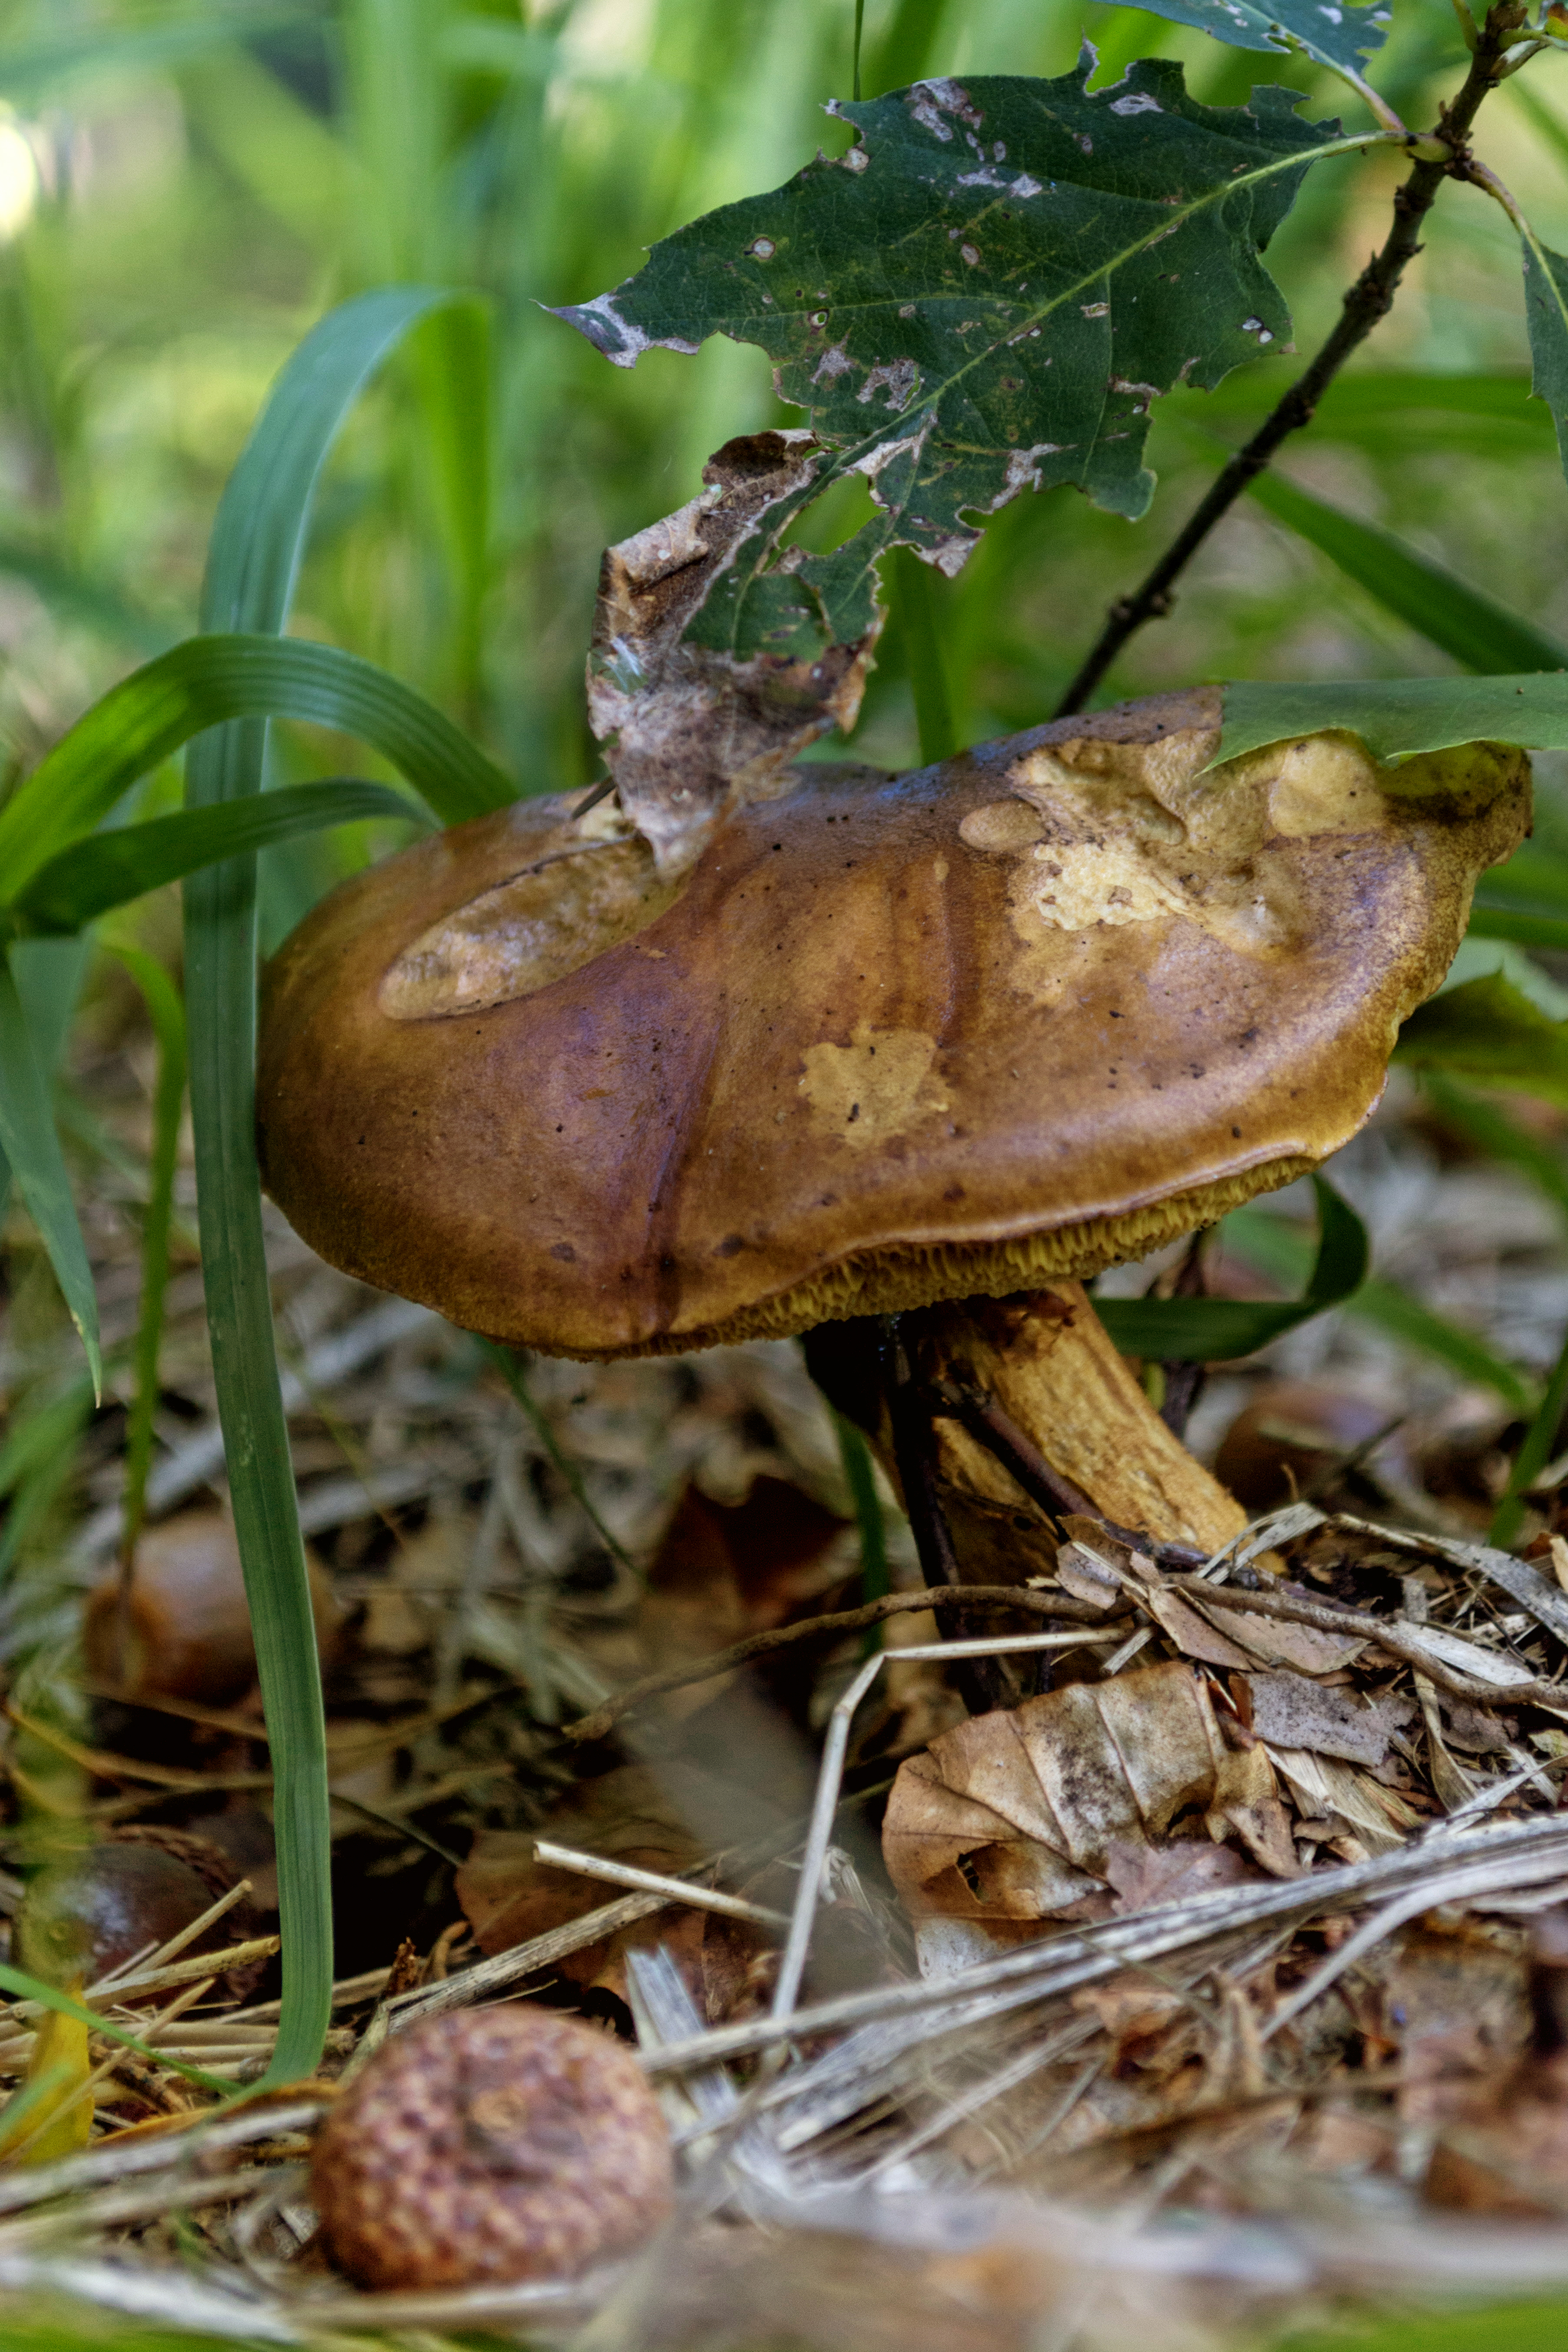
outdoor, plant, photography, texture, flower, photo, autumn, mushroom, nikon, funghi, fauna, fungus, colour, holland, nederland, netherlands, dutch, outdoorphotography, picture, photograph, fotos, foto, fotografie, depthoffield, woodland, bolete, paulvandevelde, pdvandevelde, padagudaloma, natuurfotografie, naturephotographer, dordrecht, nederlandinfotos, pvdvfotografie, pdvandeveldedordrecht, nederlandsefotografie, dutchphotogaraphy, totallydutch, fotografienederland, hollandsefotografie, fotografieholland, paddenstoel, breda, paddestoel, matsutake, edible mushroom, medicinal mushroom, penny bun, paulvandeveldedordrecht